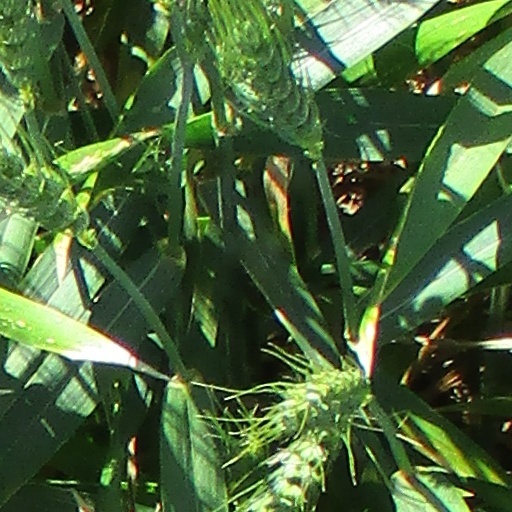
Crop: wheat